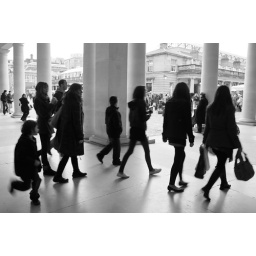
Along a busy corridor at the back of the Royal Opera house in Covent Garden.